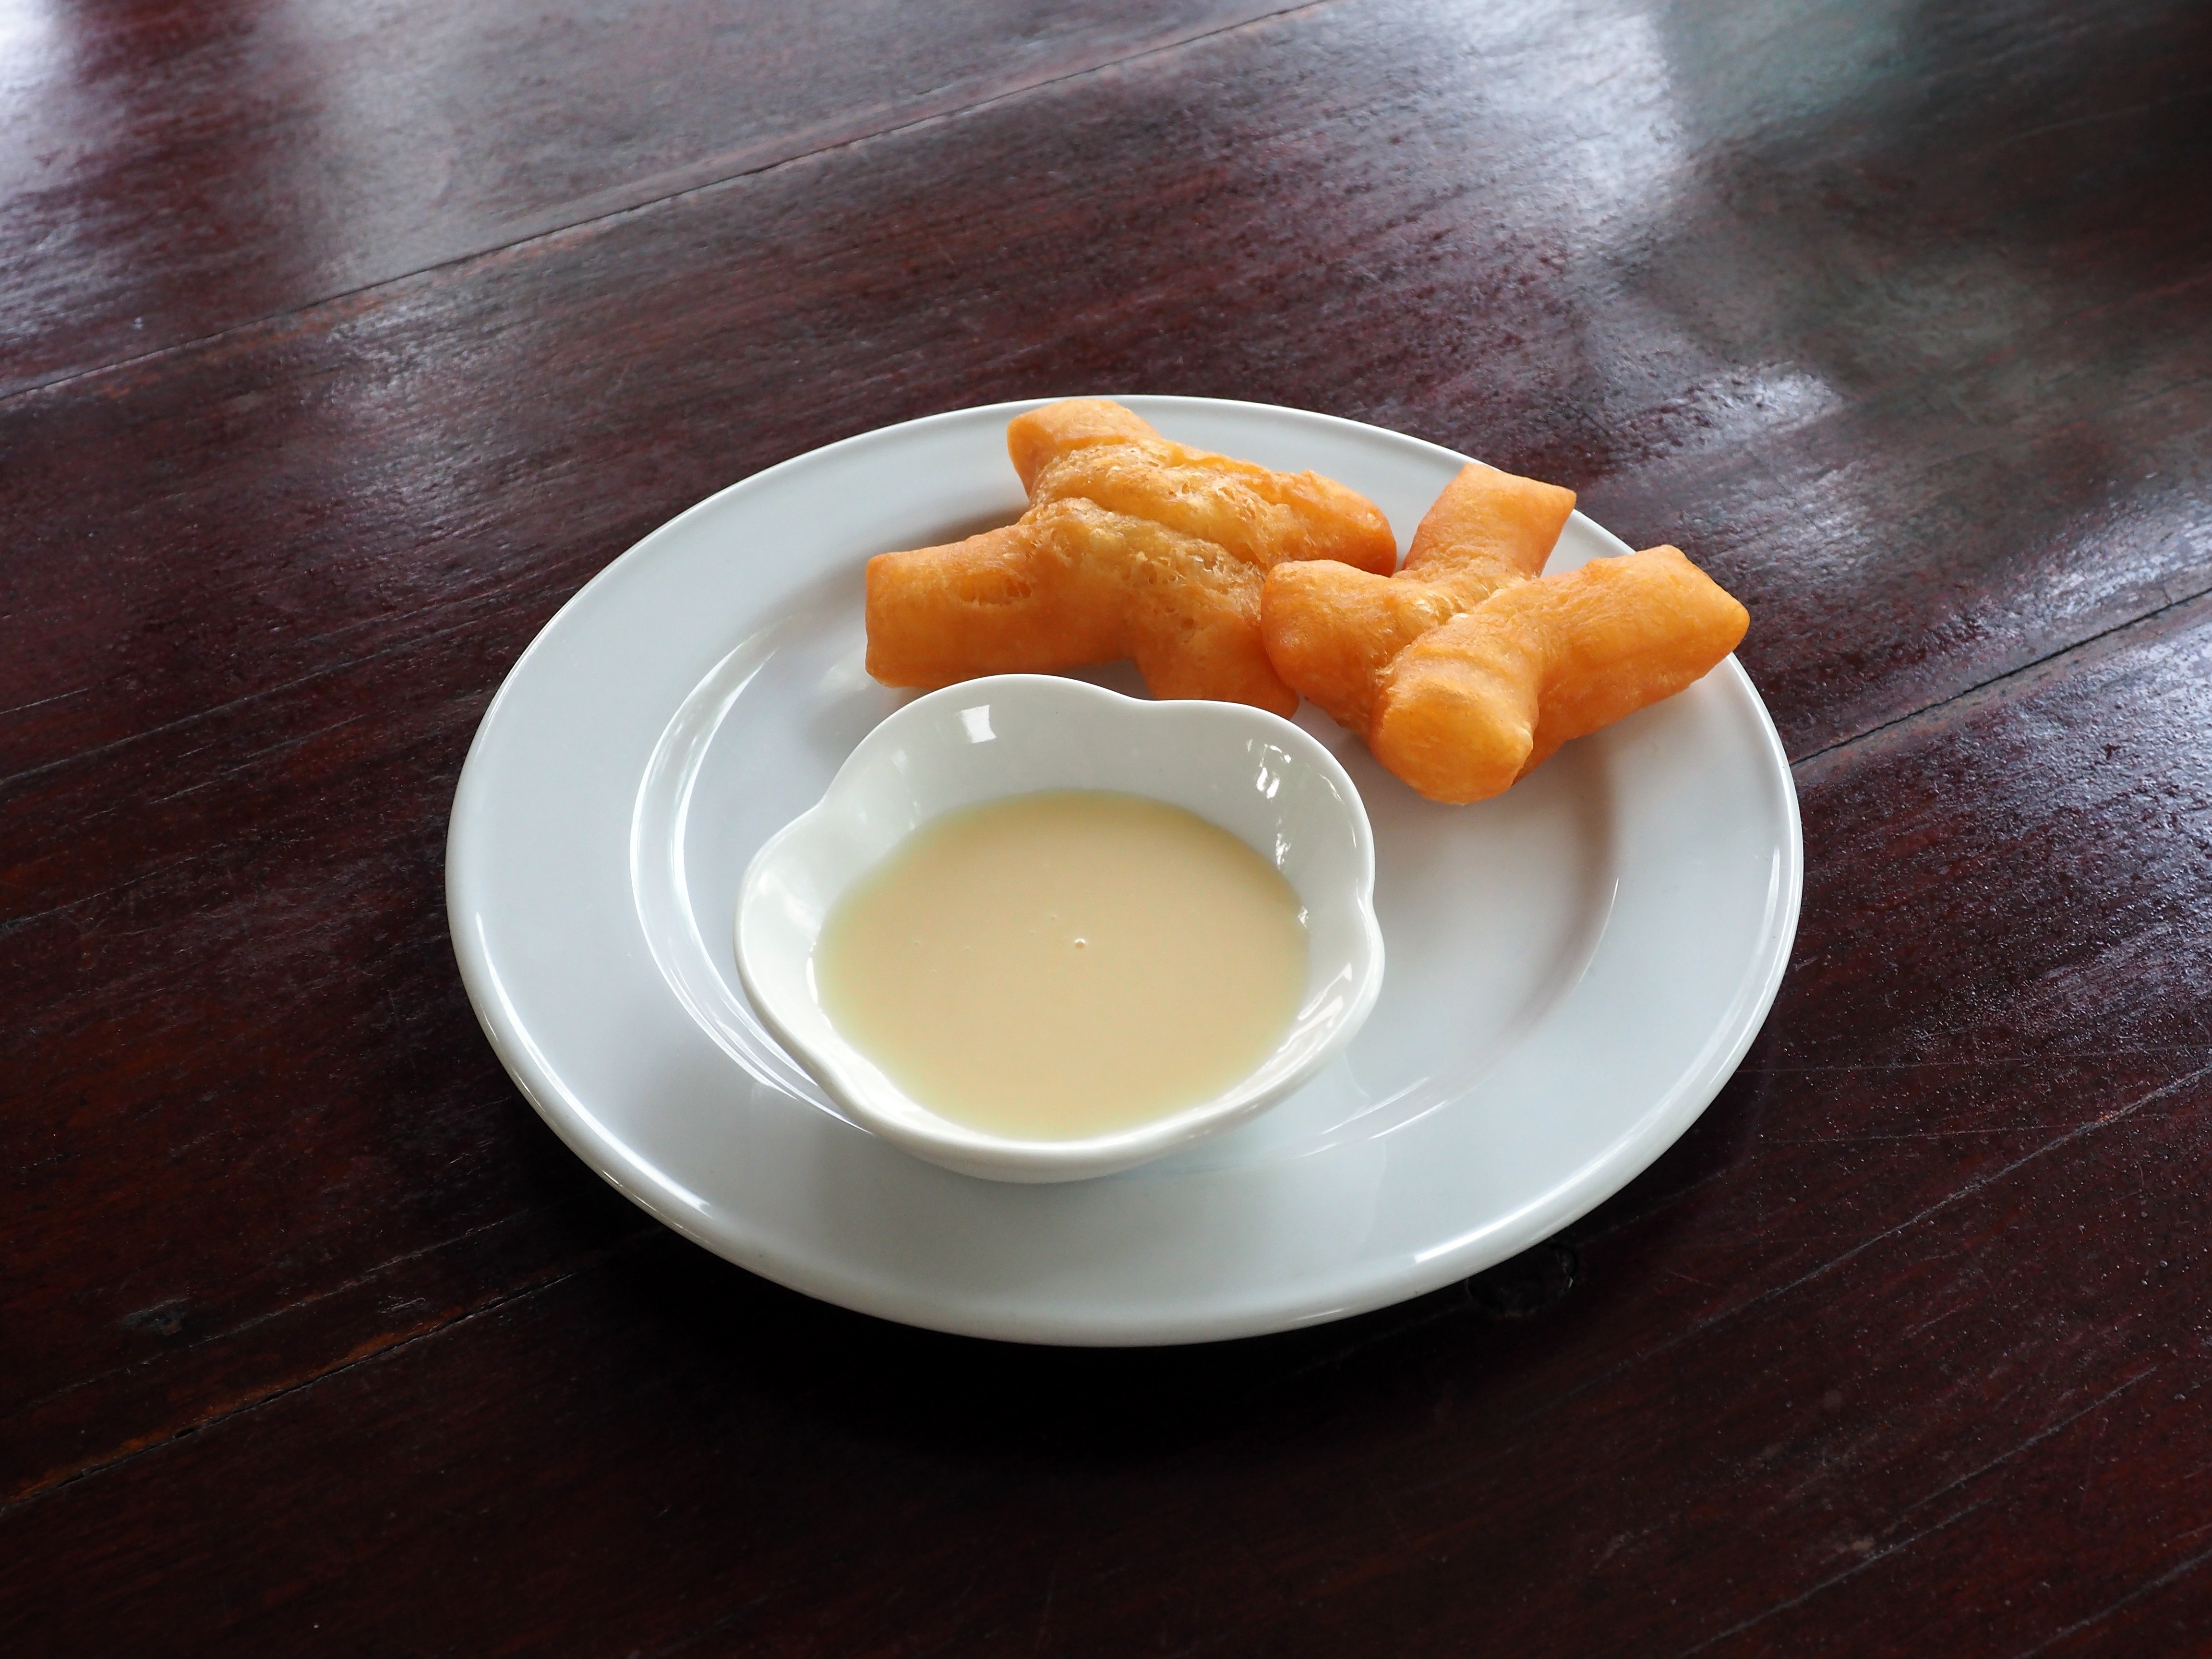
dish, meal, food, produce, breakfast, dessert, cuisine, sweets, fry, pair, carbohydrate, sweetened condensed milk, white plate, patongko, patongko sweetened condensed milk